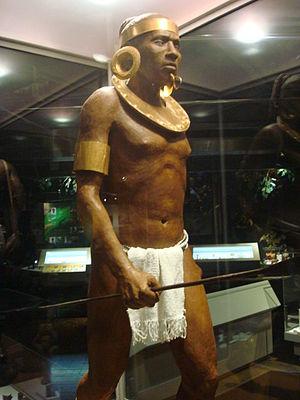
Le musée de l'Or précolombien est un musée archéologique situé à San José, installé dans trois étages en sous-sol, sous la Plaza de la Cultura, et géré par la Banque centrale du Costa Rica. Il est considéré comme l’un des trois plus importants musées d’Amérique latine consacrés aux objets précolombiens en or.